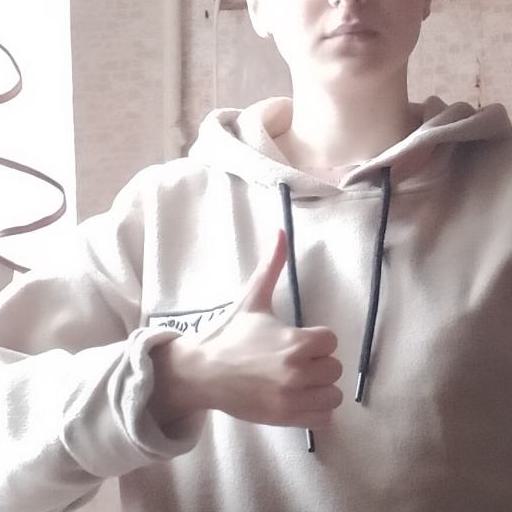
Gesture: like